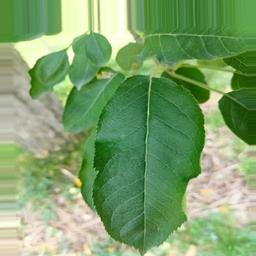
Label: Healthy